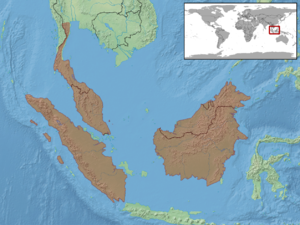
Boiga nigriceps est une espèce de serpents de la famille des Colubridae.